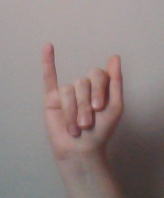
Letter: meem